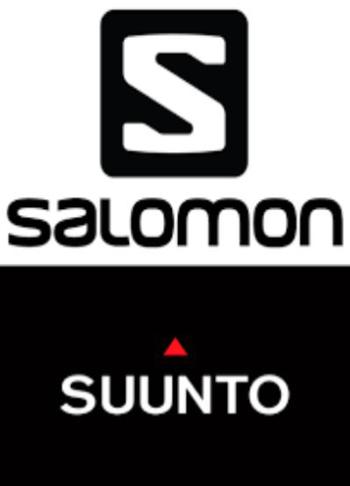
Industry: Clothes